Modern pagan music

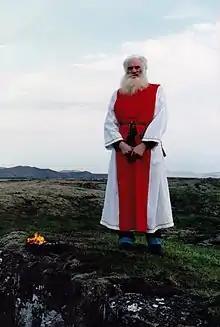
Sveinbjörn Beinteinsson in 1991

In Iceland, Ásatrúarfélagið's first "allsherjargoði" Sveinbjörn Beinteinsson (1924–1993) was known as both a writer and singer of "rímur", a traditional form of alliterative poetry or songs. He can be seen performing in this style in the documentary film "Rokk í Reykjavík". In 1982 he released an album, "Eddukvæði", where he sings from the "Poetic Edda". Another work with ties to Ásatrúarfélagið is "Odin's Raven Magic", a 2002 choral and orchestral setting of the Icelandic poem "Hrafnagaldr Óðins". It was made by the "allsherjargoði" Hilmar Örn Hilmarsson (born 1958) in collaboration with Sigur Rós and Steindór Andersen.